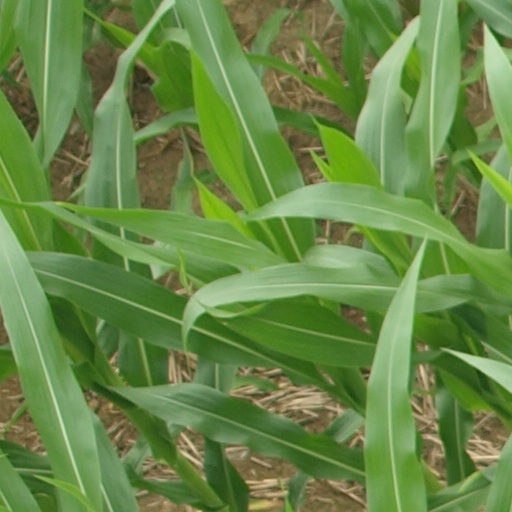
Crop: maize; corn